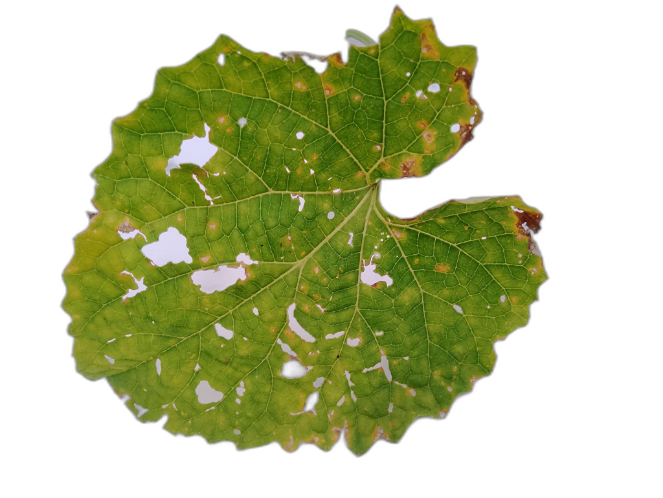
Crop: Zucchini
Label: Xanthomonas_Leaf_Spot